8th Infantry Brigade (United Kingdom)

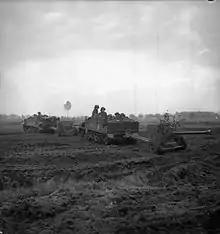
Universal Carriers and 6-pdr anti-tank guns of the 1st Battalion, South Lancashire Regiment during the advance on Venraij, 17 October 1944.

The brigade was in the United Kingdom upon the outbreak of the Second World War, when it was under the command of Brigadier Frank Witts.